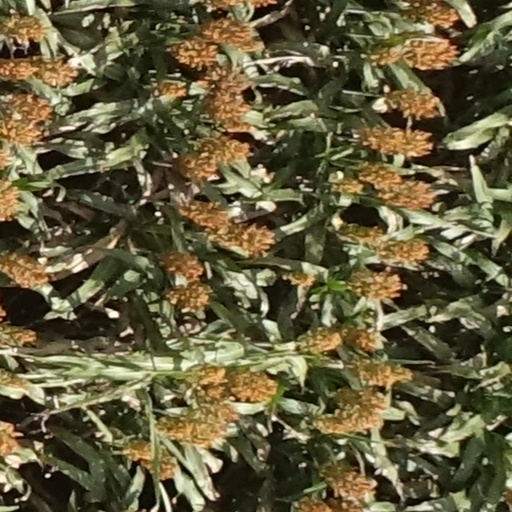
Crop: sorghum